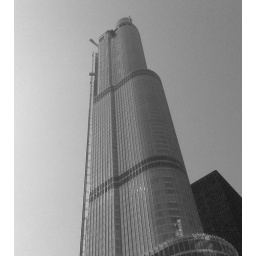
in black and white